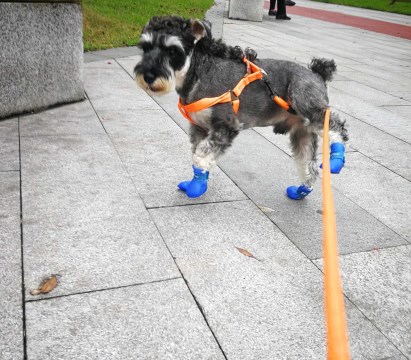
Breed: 2342-n000102-miniature_schnauzer